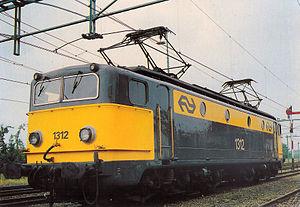
Les CC 7100 sont une série de locomotives électriques construites par Alsthom. Elles sont issues des deux prototypes CC 7001 et CC 7002 construits en 1949 qui expérimentaient le principe de l’adhérence totale pour les locomotives de puissance. Par deux fois, les CC 7100 ont battu le record de vitesse sur rail. Les CC 7100 étaient vendues aussi à l'export.